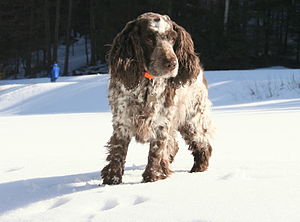
Cockerspaniel / Farvegalleri / Flerfarvede
Cockerspaniel er en hunderace af typen spaniel. Cocker spaniel findes i tre udgaver, nemlig Engelsk Cocker Spaniel, Engelsk Cocker Spaniel-FT og Amerikansk Cocker Spaniel. Generelt var cocker spaniel oprindeligt avlet til brug for stødende jagt. Senere blev cocker spaniel også avlet som selskabshund.